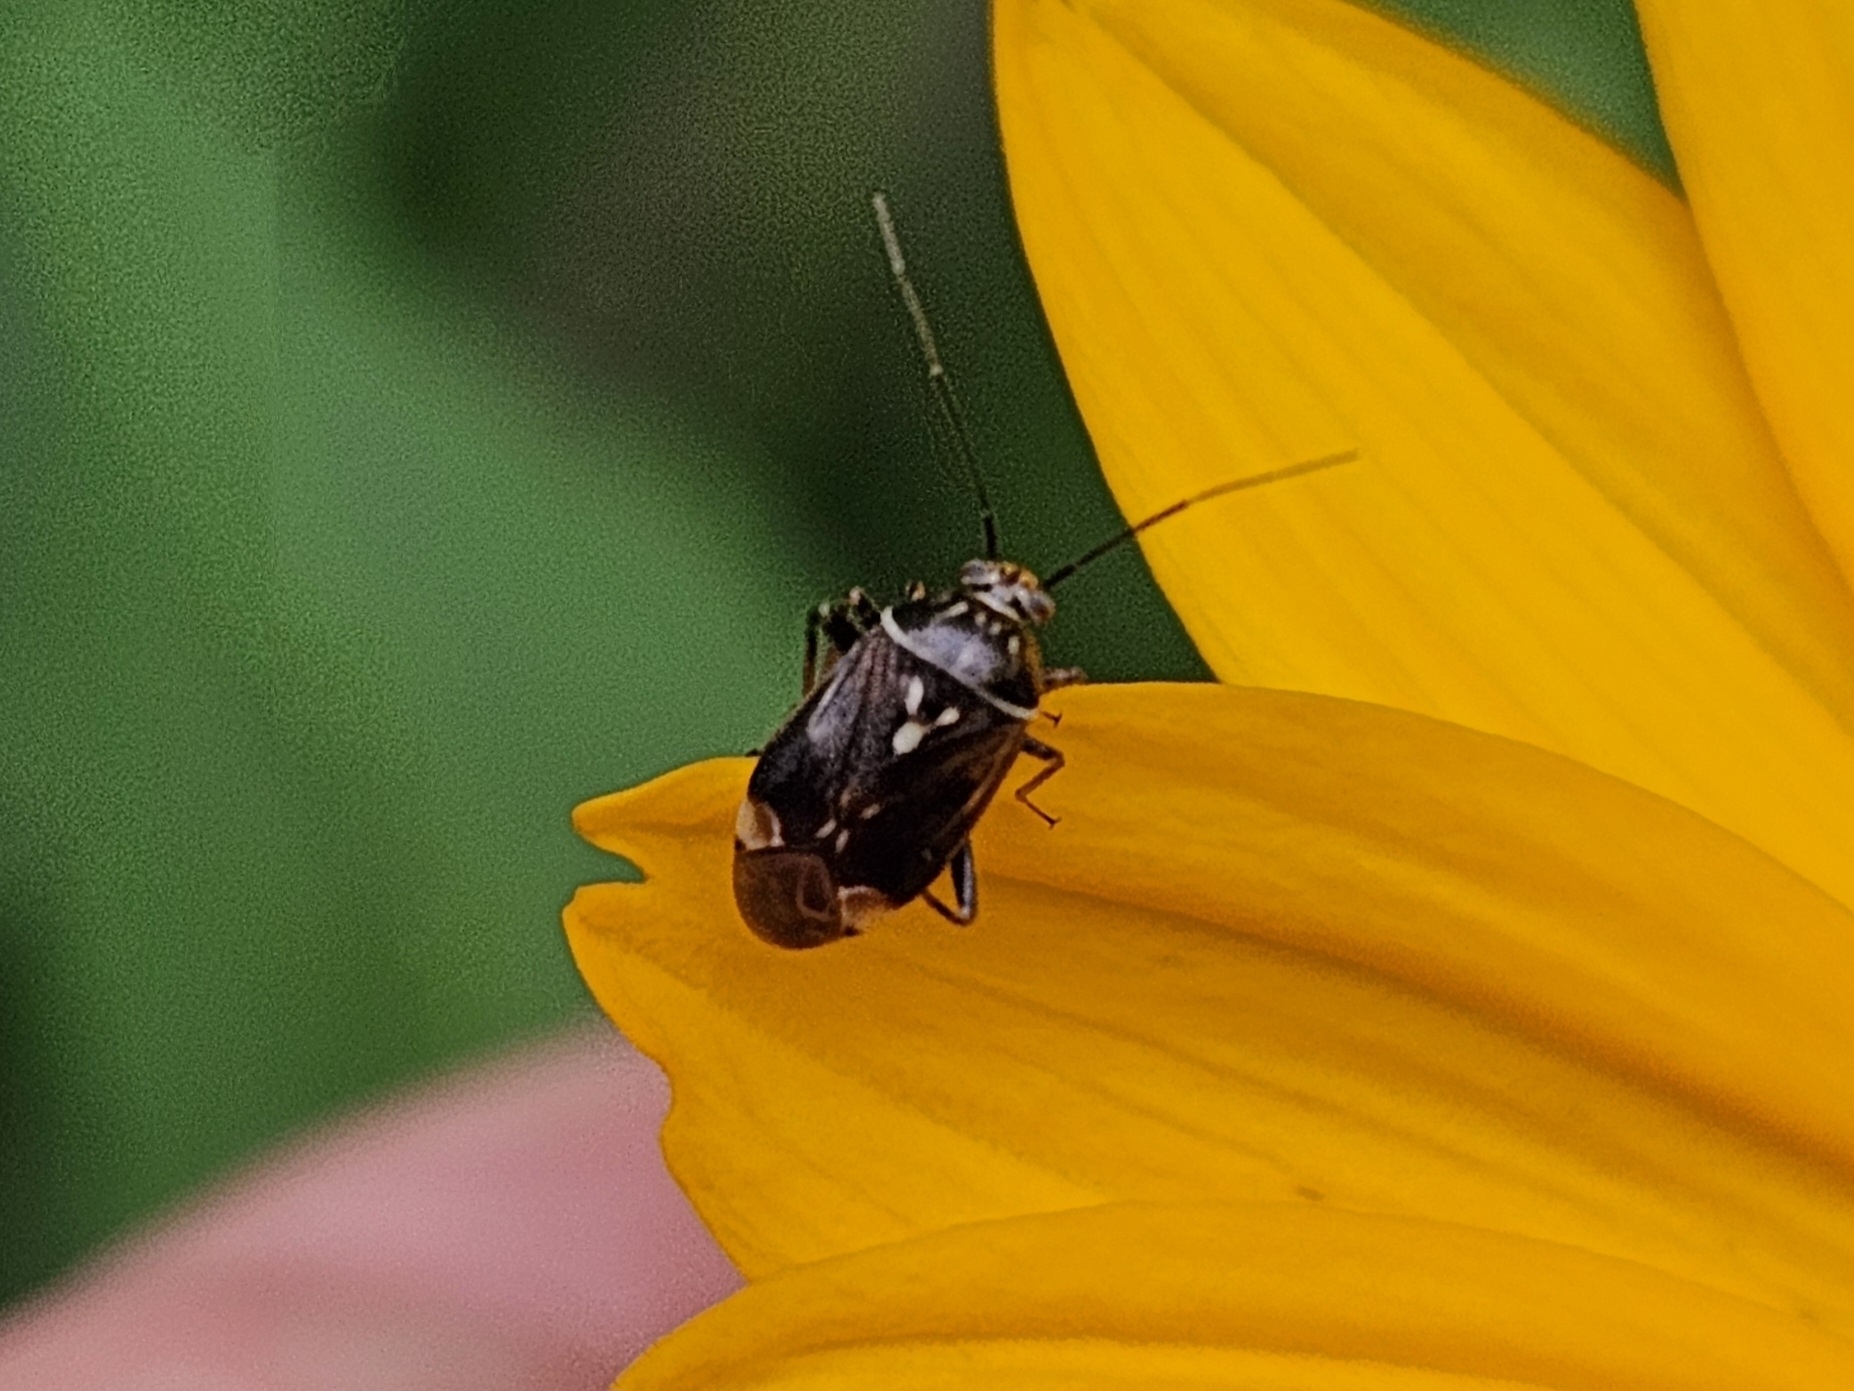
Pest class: lygus_bug